Veneration of Mary in the Catholic Church

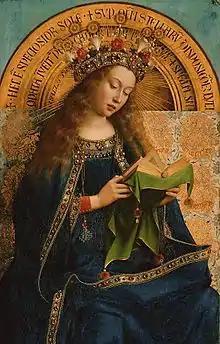
The Virgin Mary from the "Ghent Altarpiece", 1432

One of the components of the Catholic veneration of Mary is the focus on her participation in the processes of salvation and redemption. This has been explored by such writers as Edward Schillebeeckx and Adrienne von Speyr.